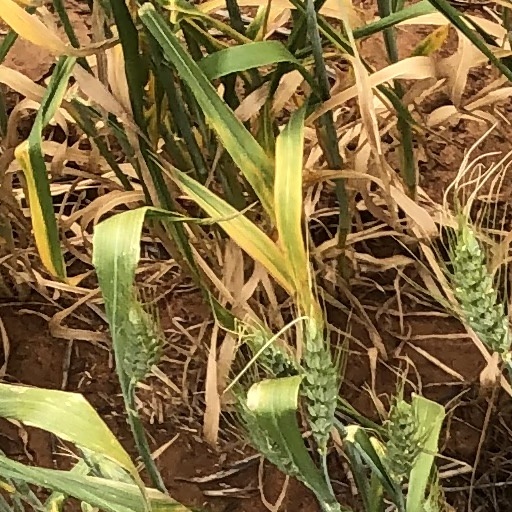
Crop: wheat